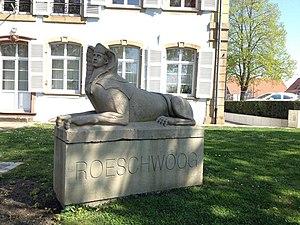
Les Sphinx de Roeschwoog
Rœschwoog est une commune française située dans le département du Bas-Rhin, en région Grand Est.